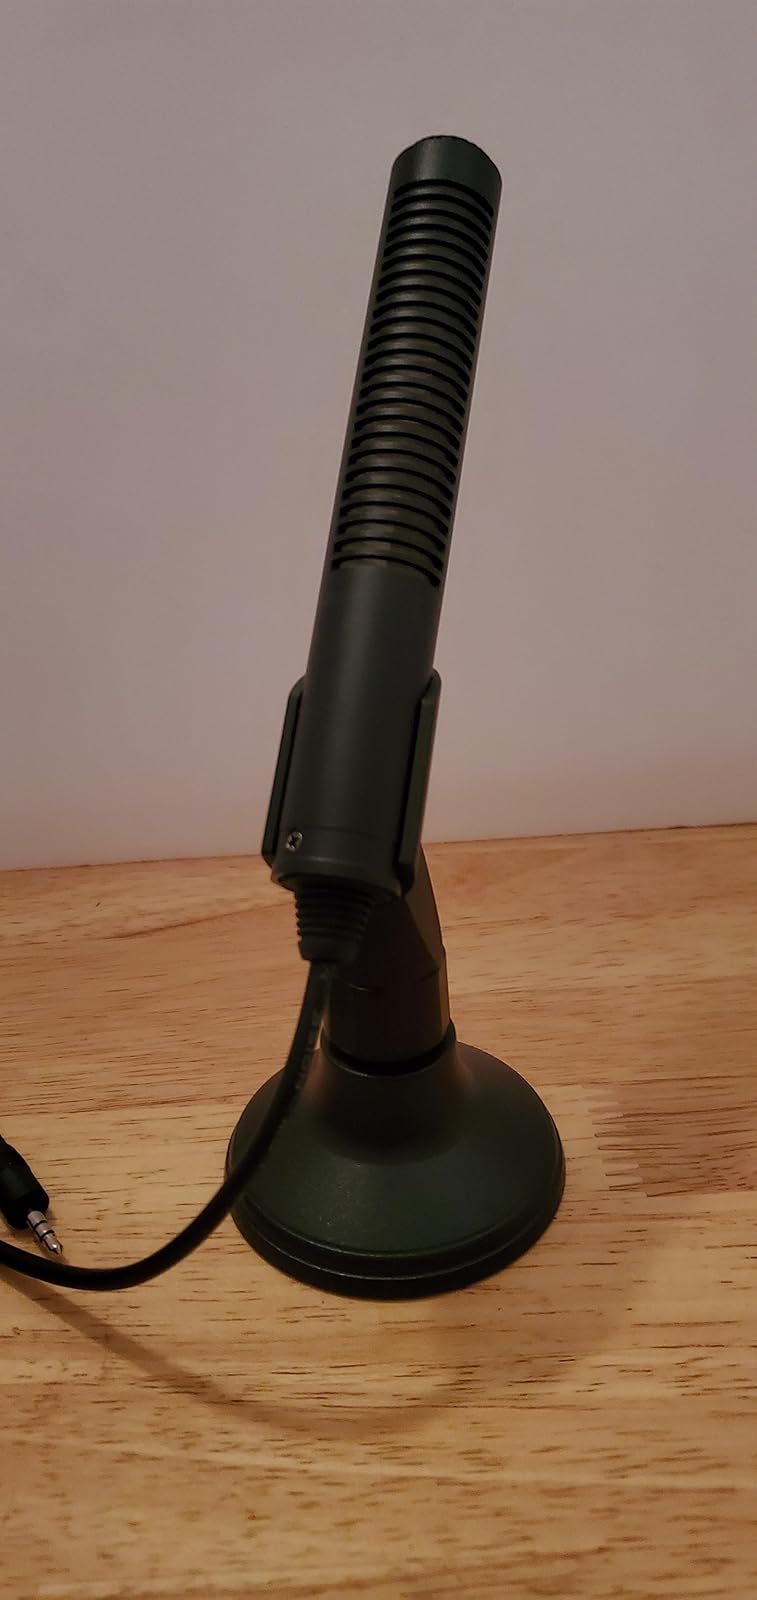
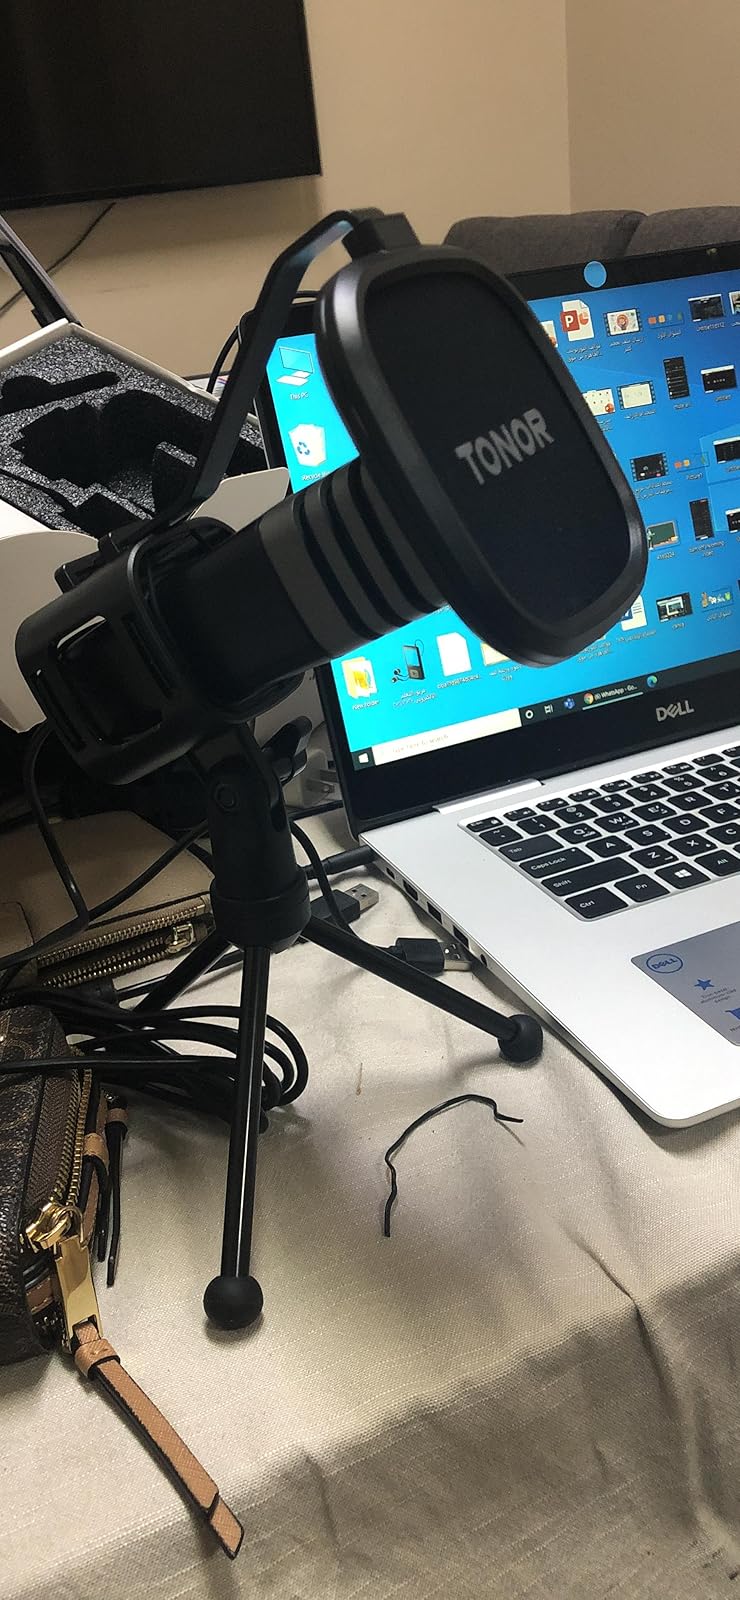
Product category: microphone
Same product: no